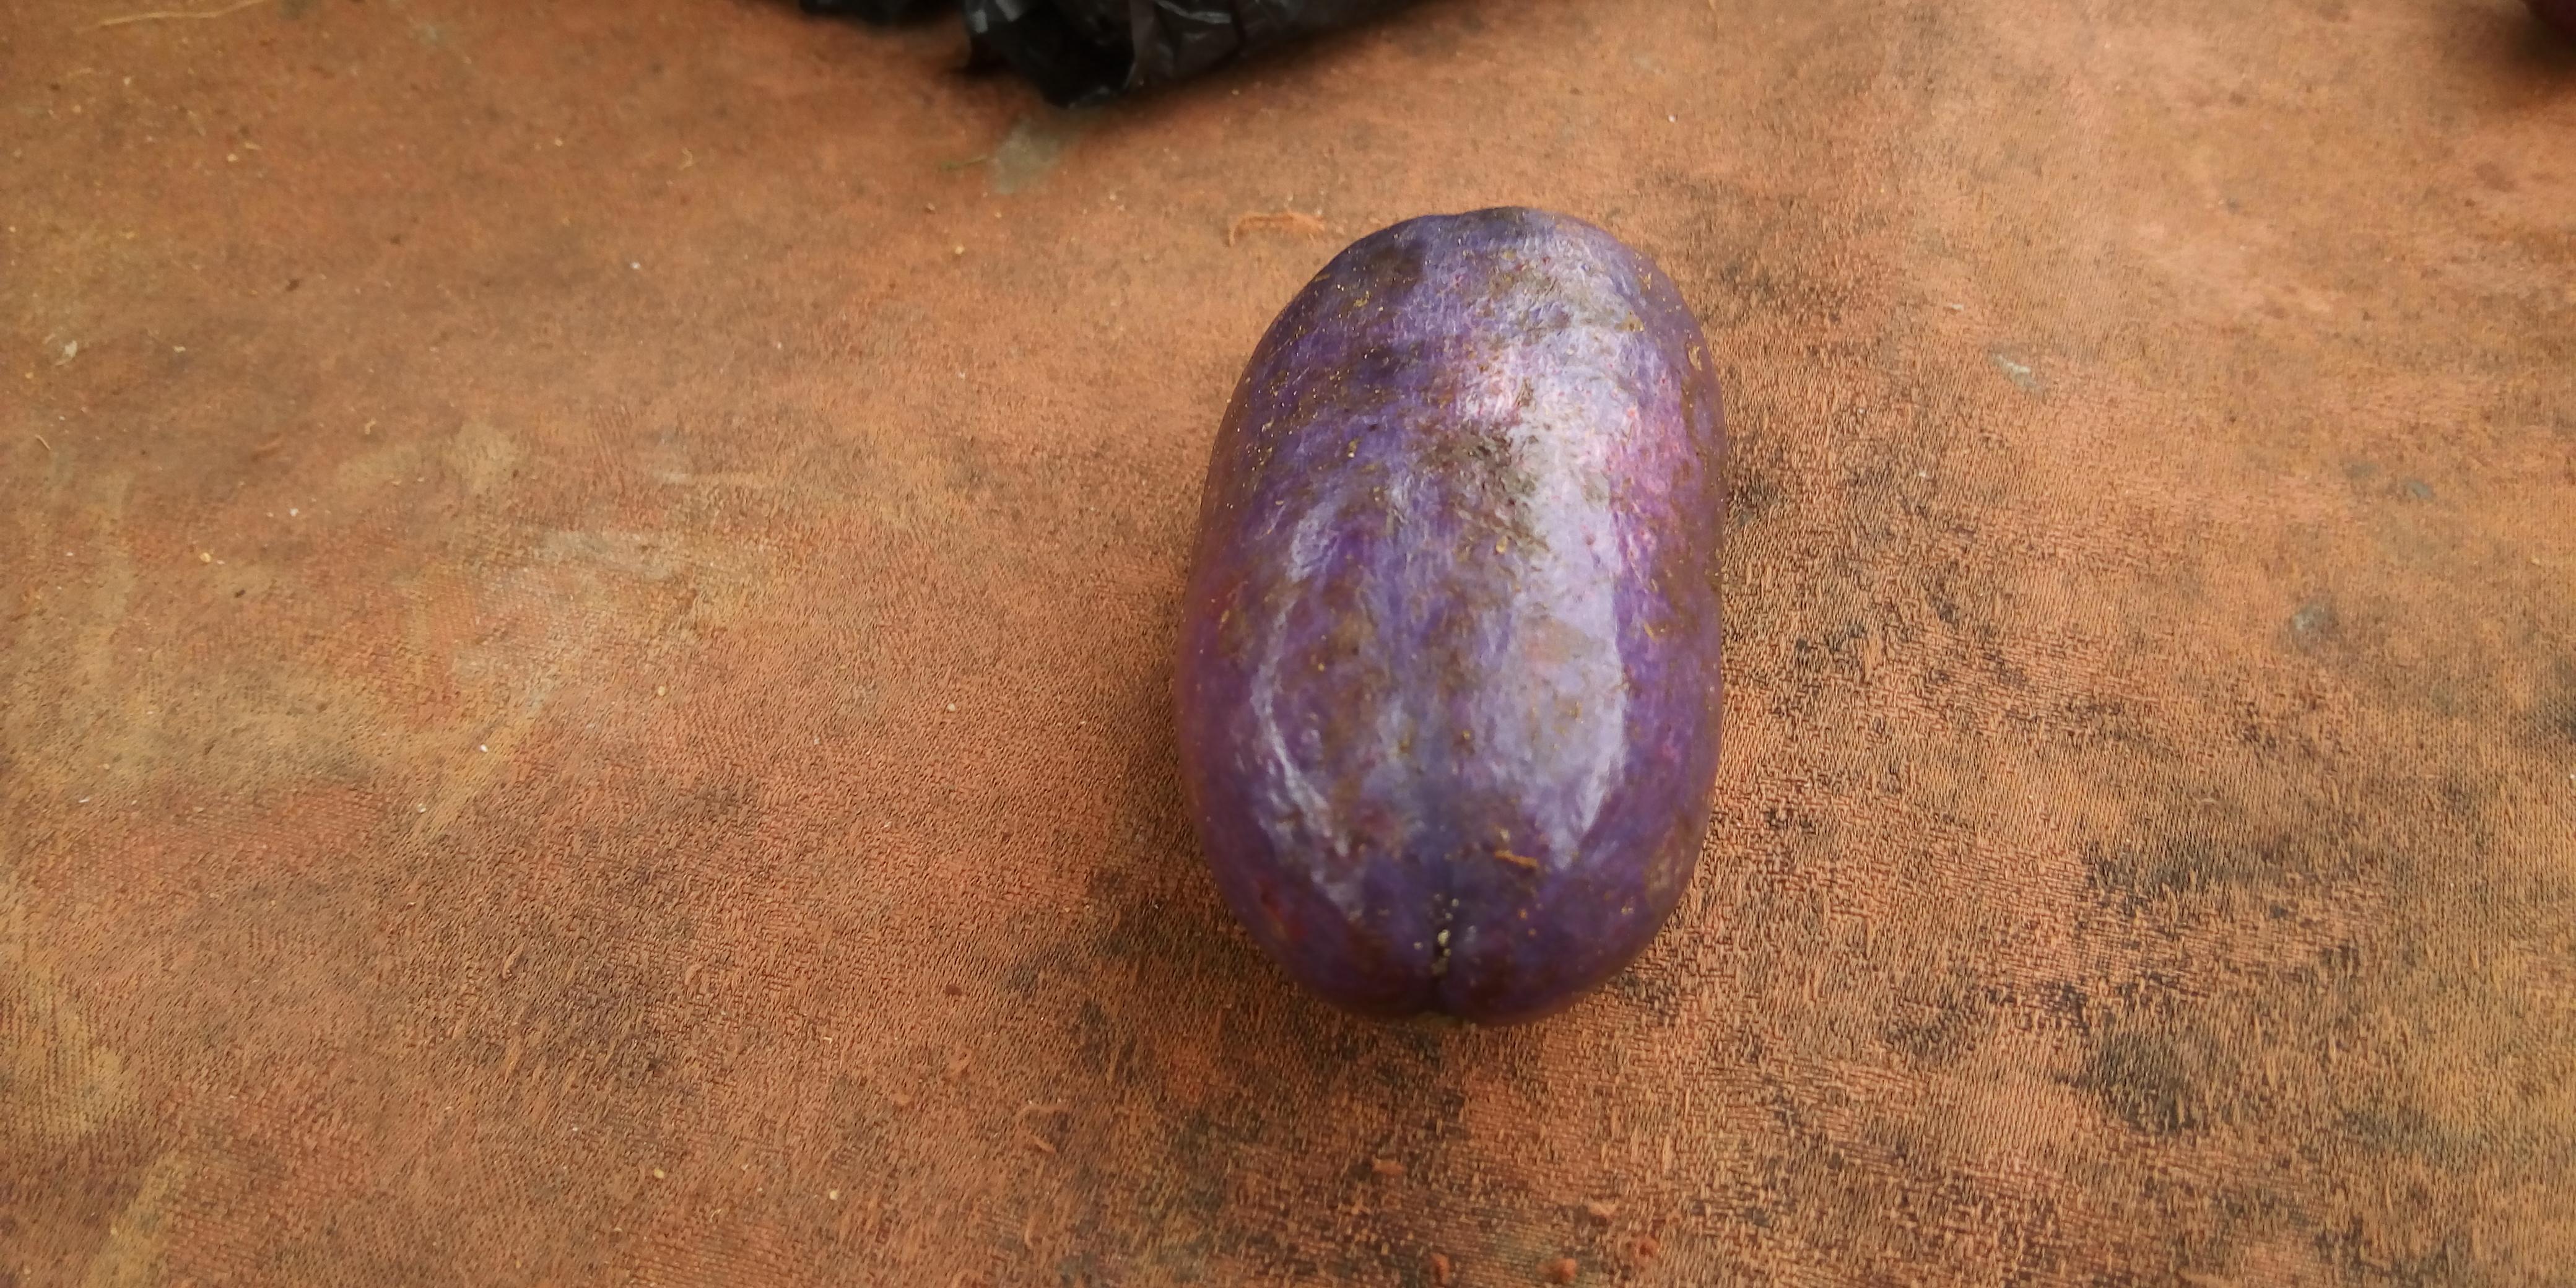
Plum grade: unaffected